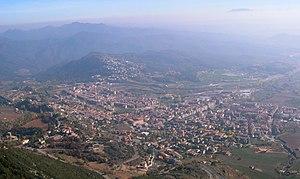
Berga est une commune de la communauté de Catalogne en Espagne, située dans la Province de Barcelone. Son nom antique est Bergium.